Ivan Lyubeznov

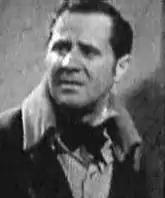

Ivan Aleksandrovich Lyubeznov (2 May 1909, Astrakhan – 5 March 1988, Moscow) was a Soviet and Russian stage and film actor. People's Artist of the USSR (1970).